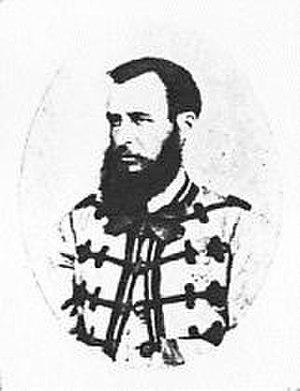
Joachim Charles Napoléon Clary, est un militaire et homme politique français.